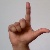
The image shows a hand gesture representing the letter 'L' in Indian Sign Language.